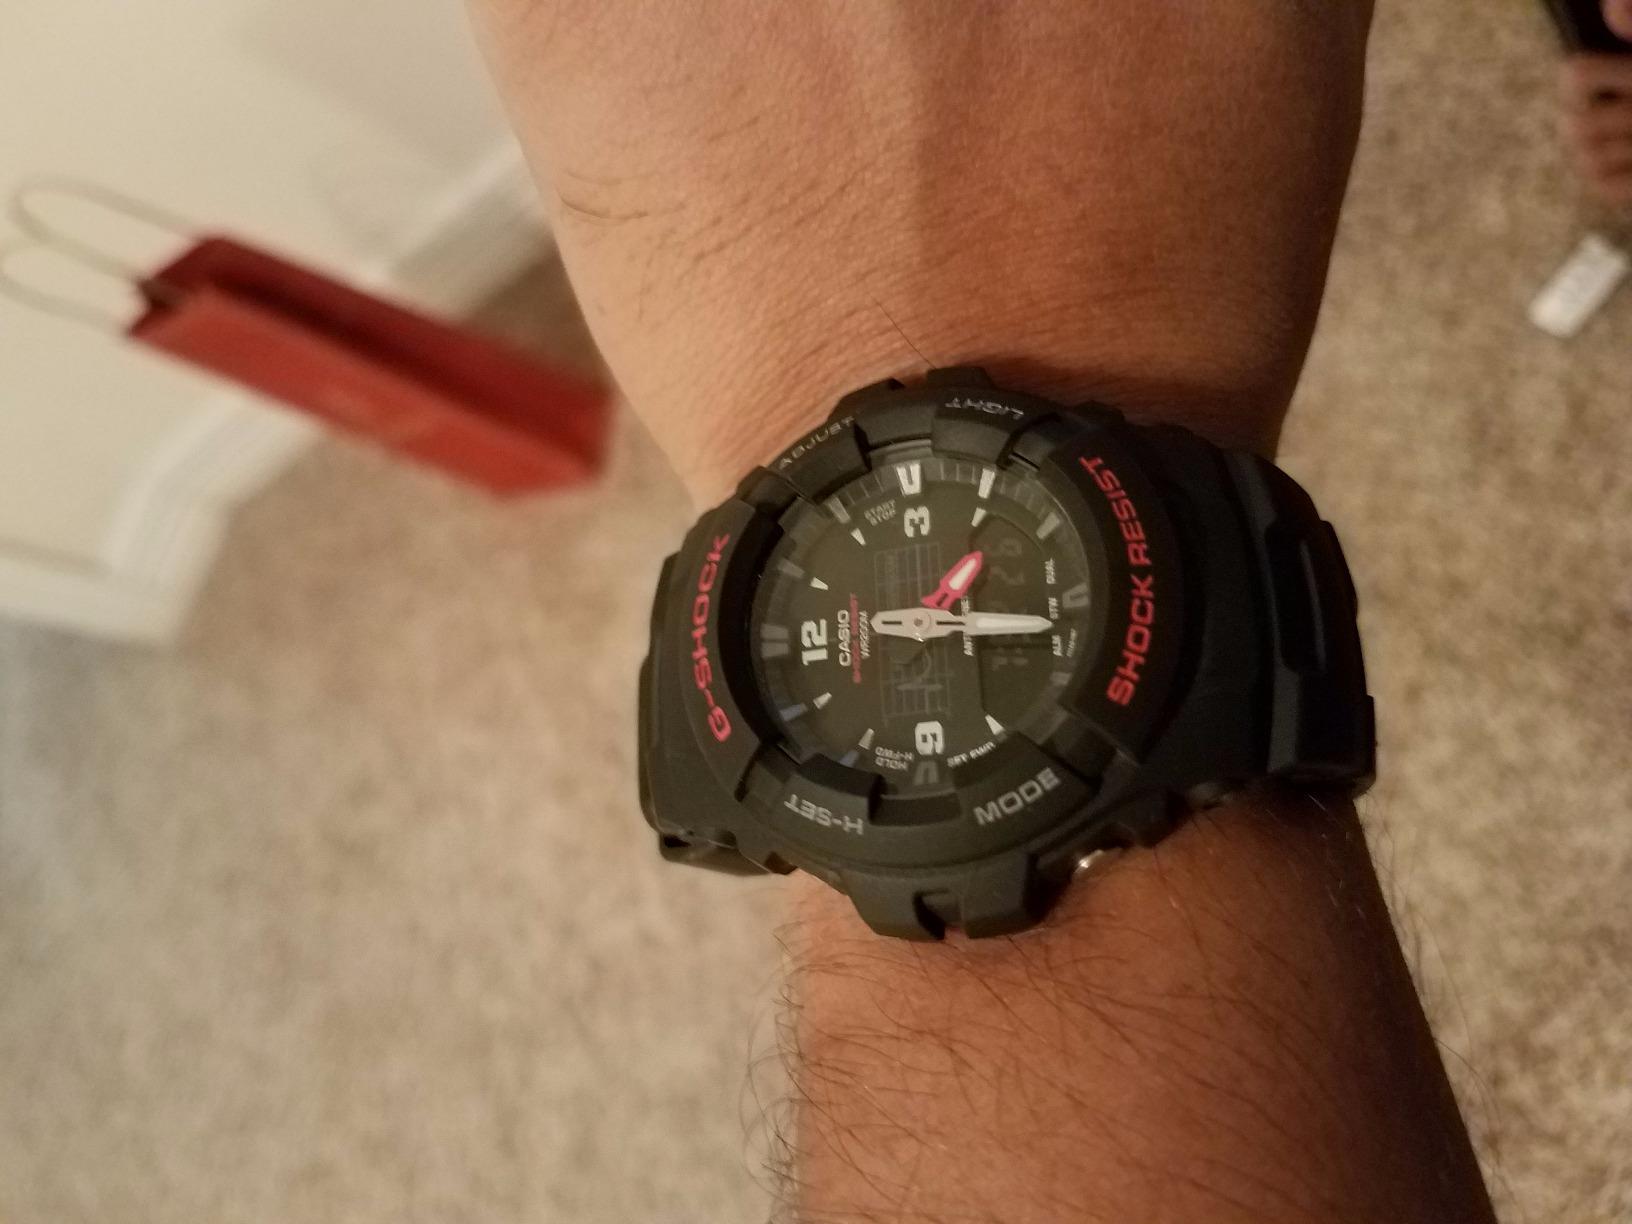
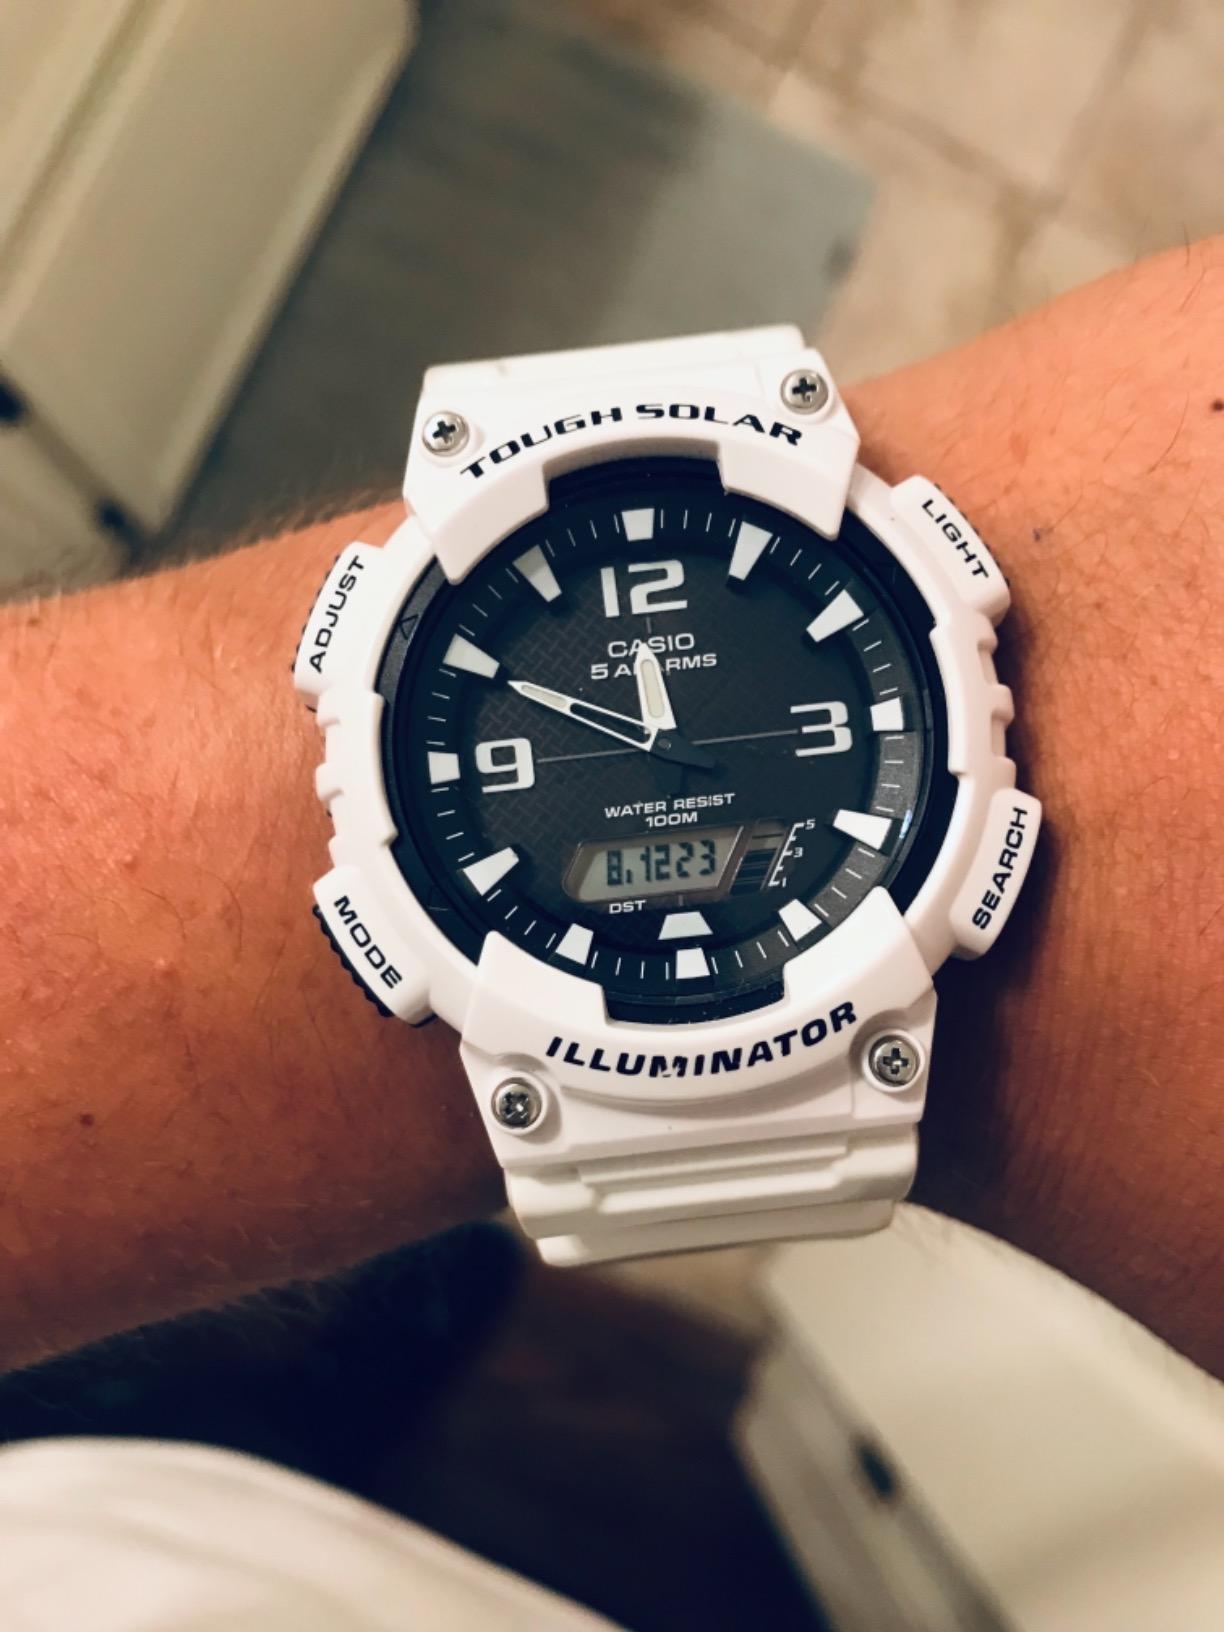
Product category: accessories_watch
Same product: no